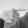
ASL letter: G